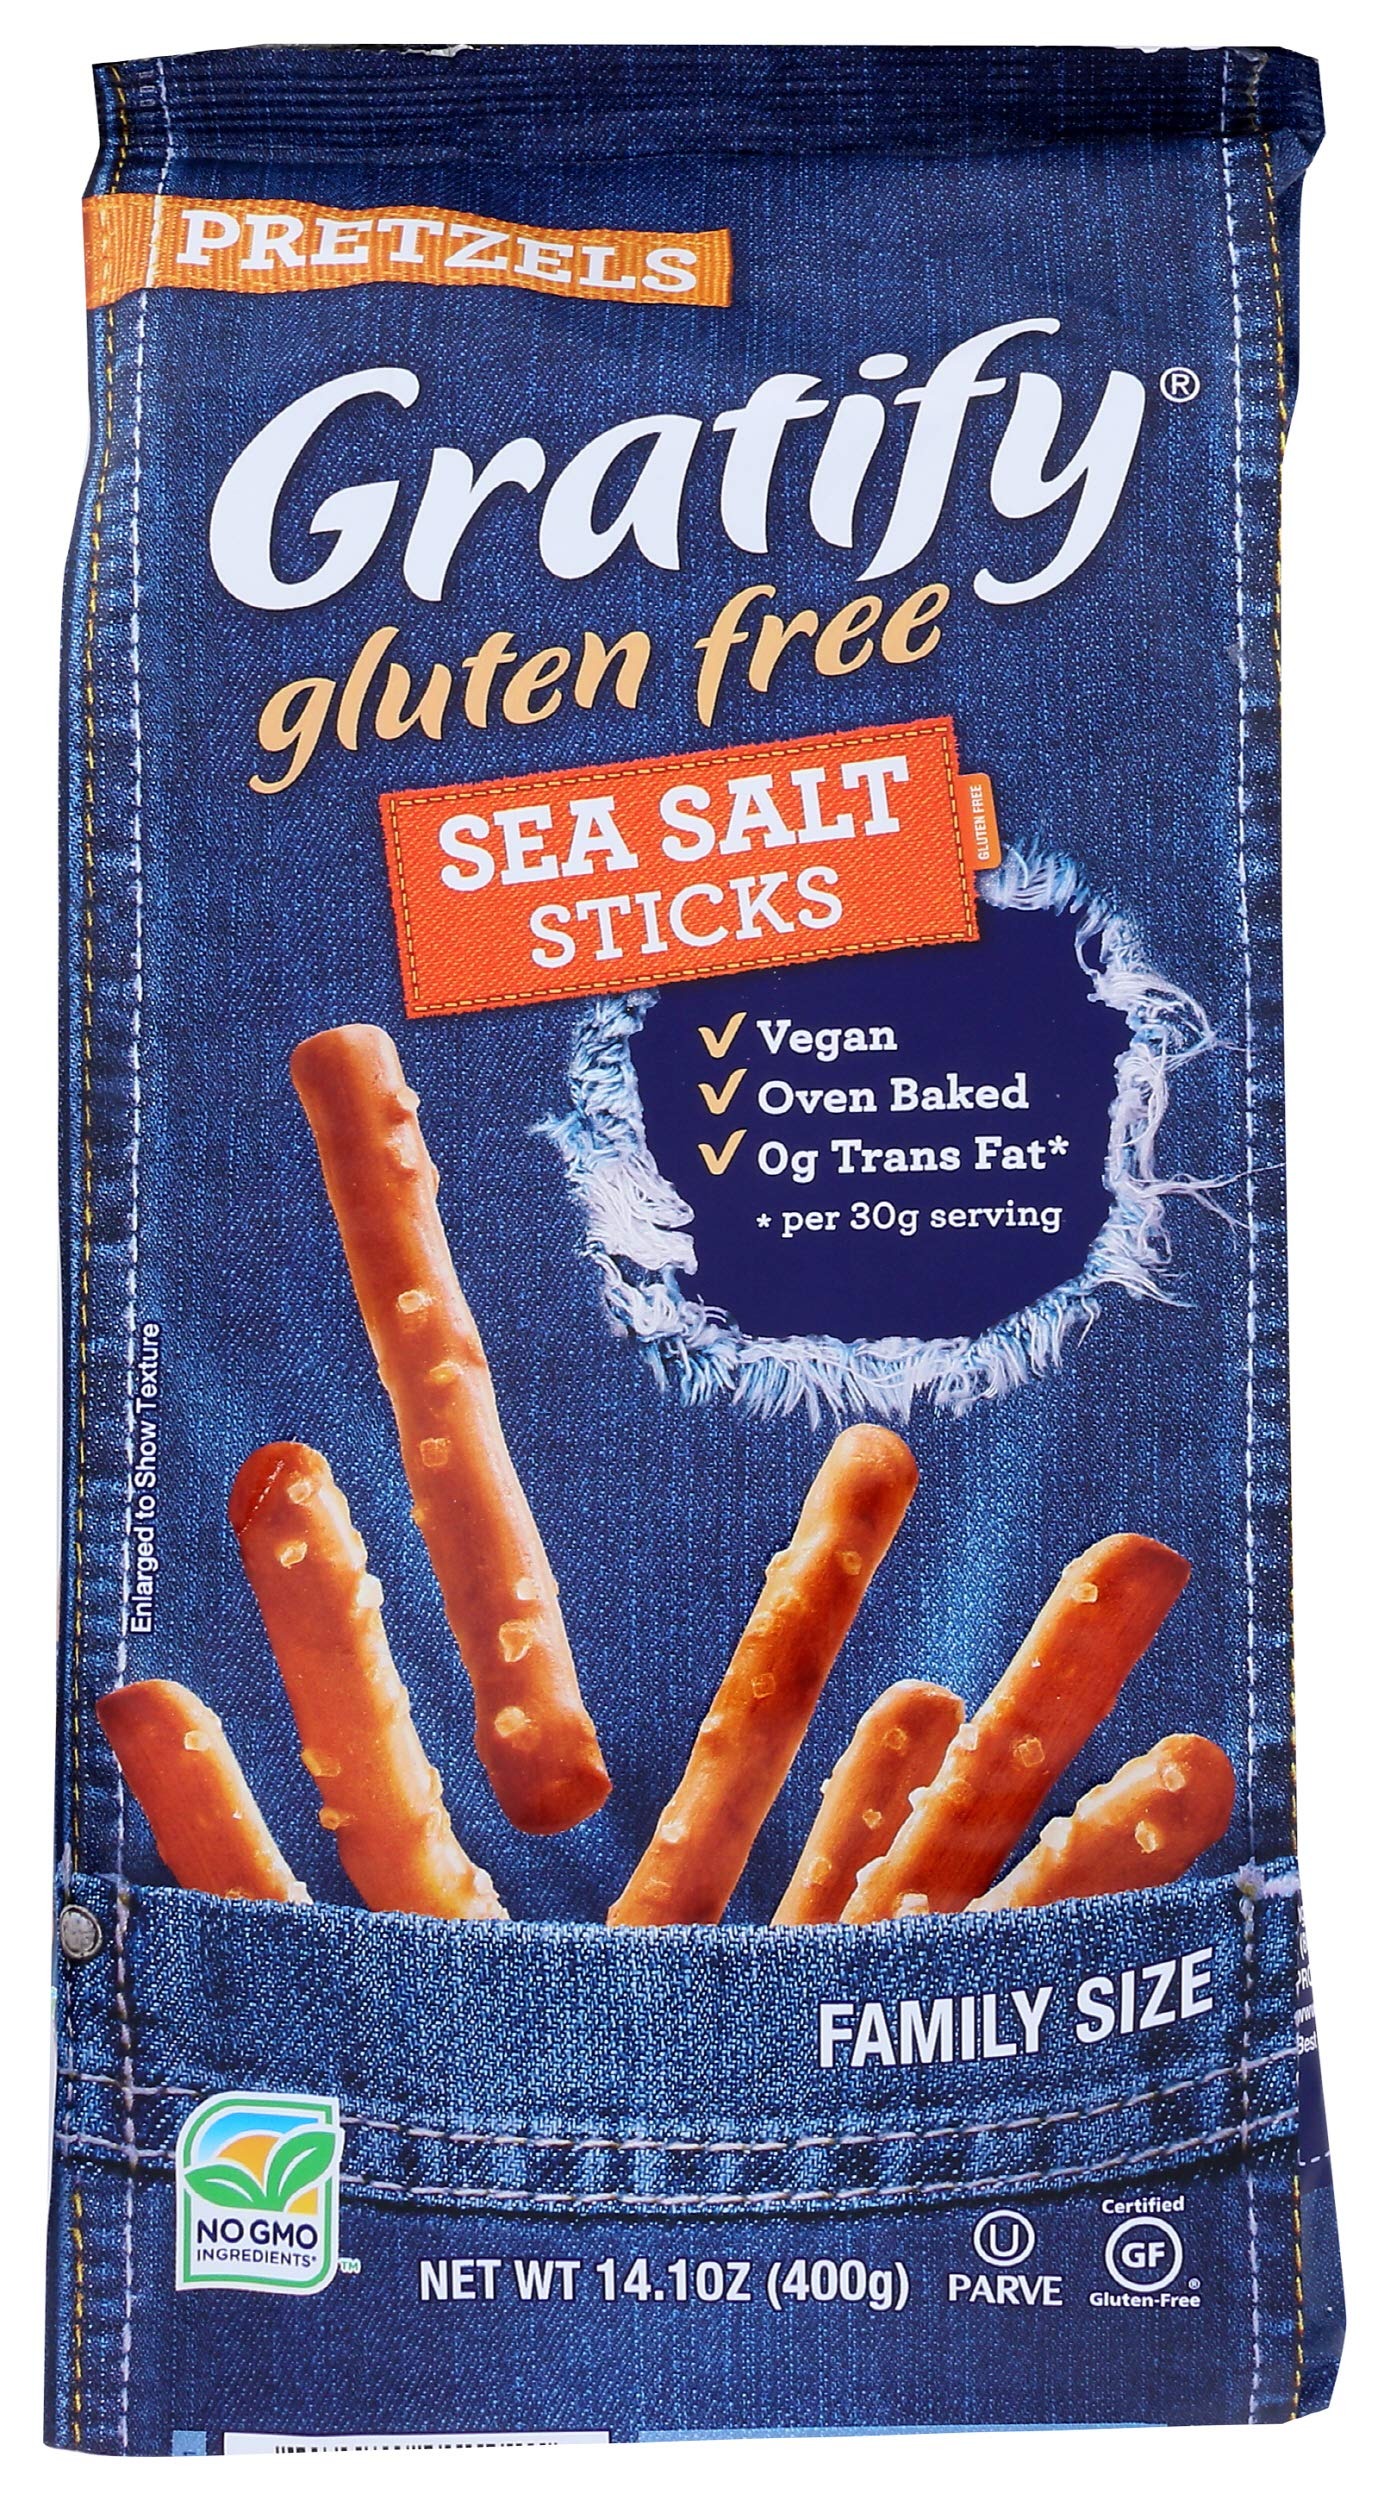
Item Name: Gratify Gluten-Free Pretzels Sticks 14.1 Ounce (Pack of 6)
Bullet Point 1: Grocery
Bullet Point 2: Sticks Pretzel
Bullet Point 3: Gratify
Value: 6.0
Unit: count

Price: 4.49